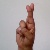
The image shows a hand gesture representing the letter 'R' in Indian Sign Language.